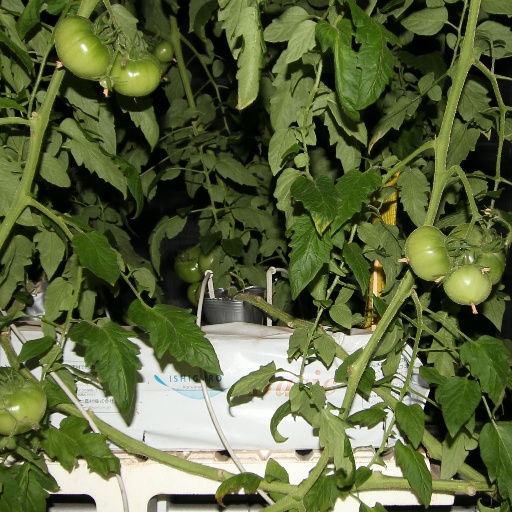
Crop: tomato